José Mesa

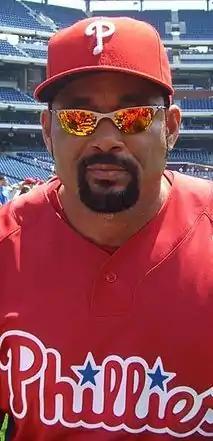
Mesa with the Philadelphia Phillies

José Ramón Nova Mesa (born May 22, 1966) is a Dominican professional baseball pitcher who played in Major League Baseball from 1987 through 2007. He played for the Baltimore Orioles, Cleveland Indians, San Francisco Giants, Seattle Mariners, Philadelphia Phillies, Pittsburgh Pirates, Colorado Rockies, and Detroit Tigers. He retired with 321 career saves.